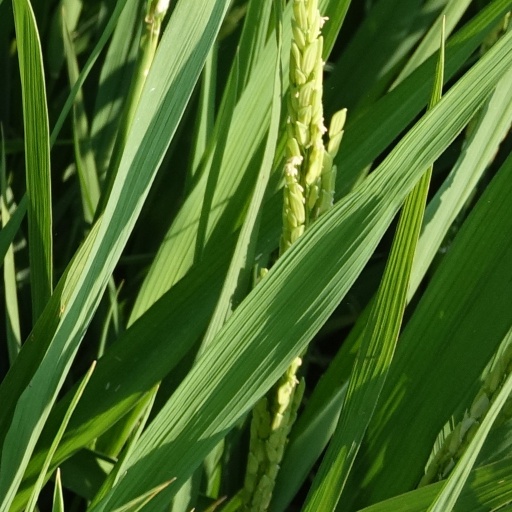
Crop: rice